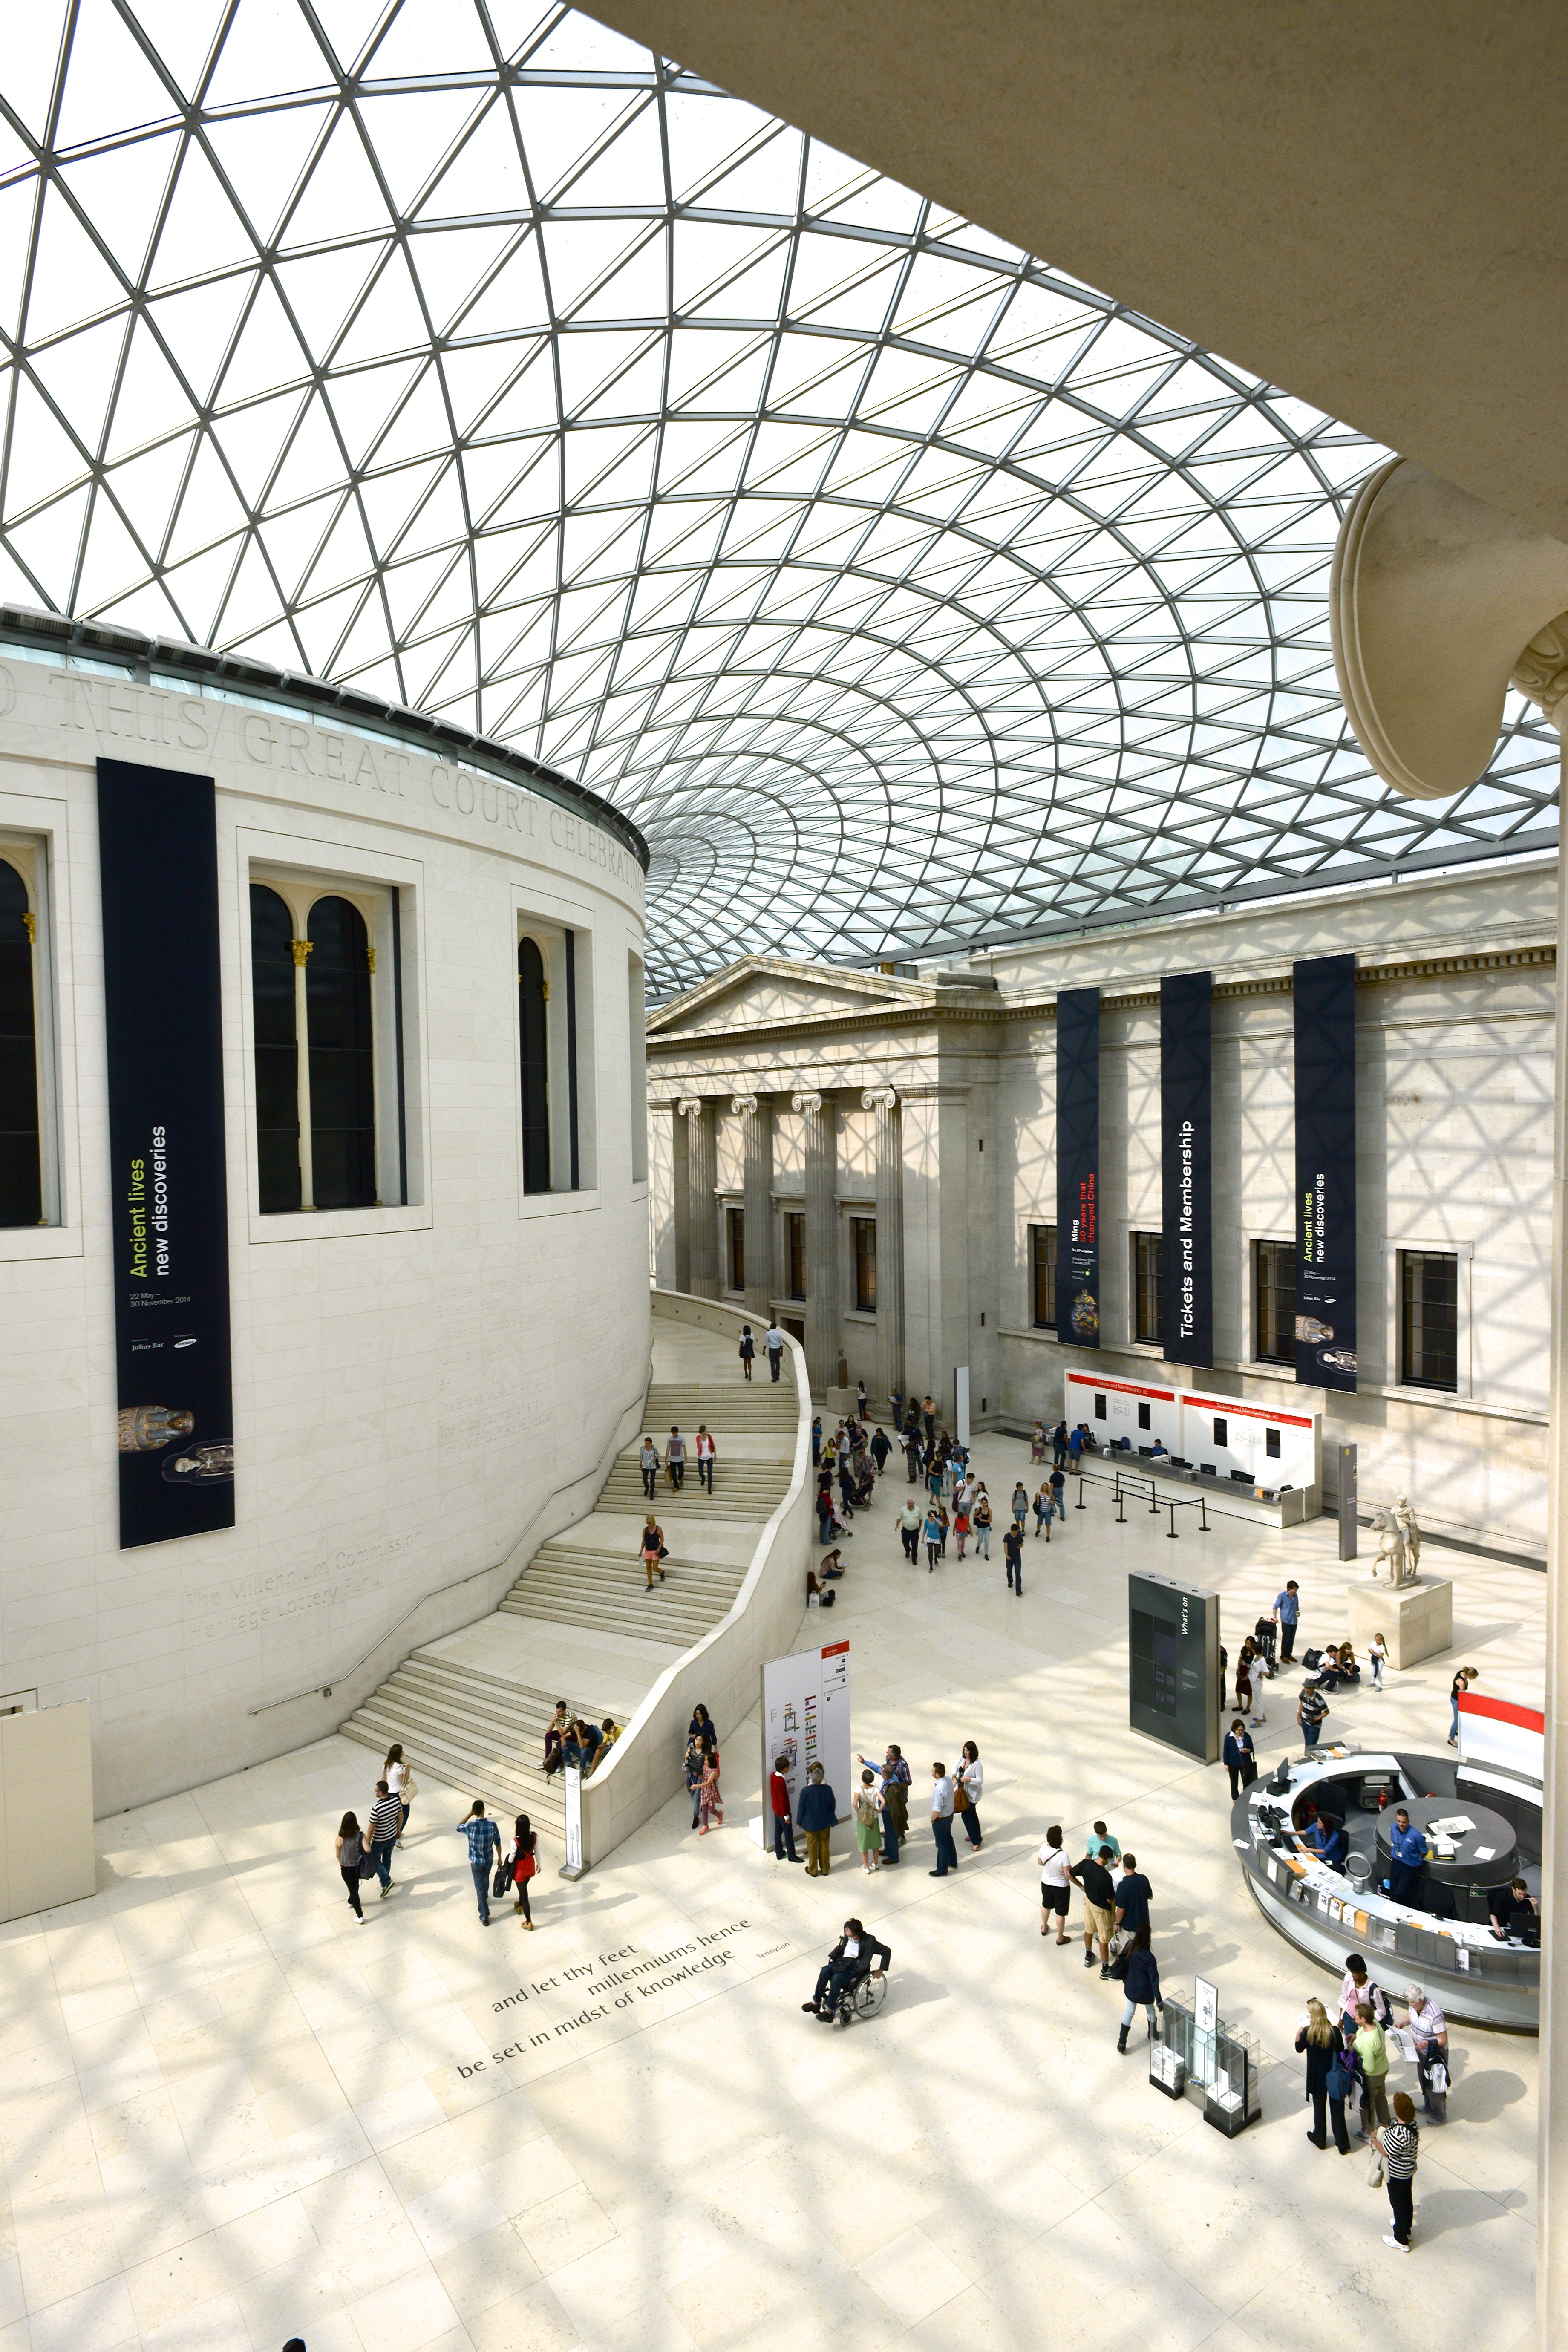
architecture, structure, roof, building, city, europe, museum, hall, plaza, landmark, historic, interior design, capital, london, art, culture, history, arcade, tourist attraction, retail, antiquities, shopping mall, ice rink, british museum